Pat Fenlon

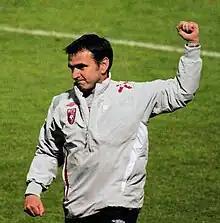
Fenlon in 2007

Patrick Fenlon (born 15 March 1969) is an Irish football coach and former player.